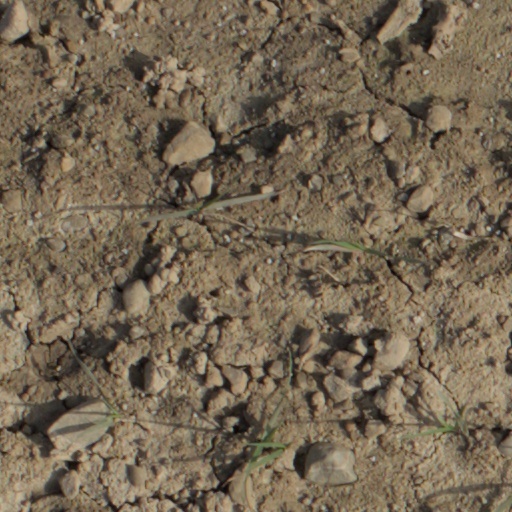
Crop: wheat